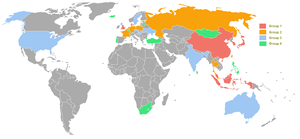
La Sudirman Cup 2009 est la 11ᵉ édition de cette compétition, appelée également Championnat du monde de badminton par équipes mixtes.